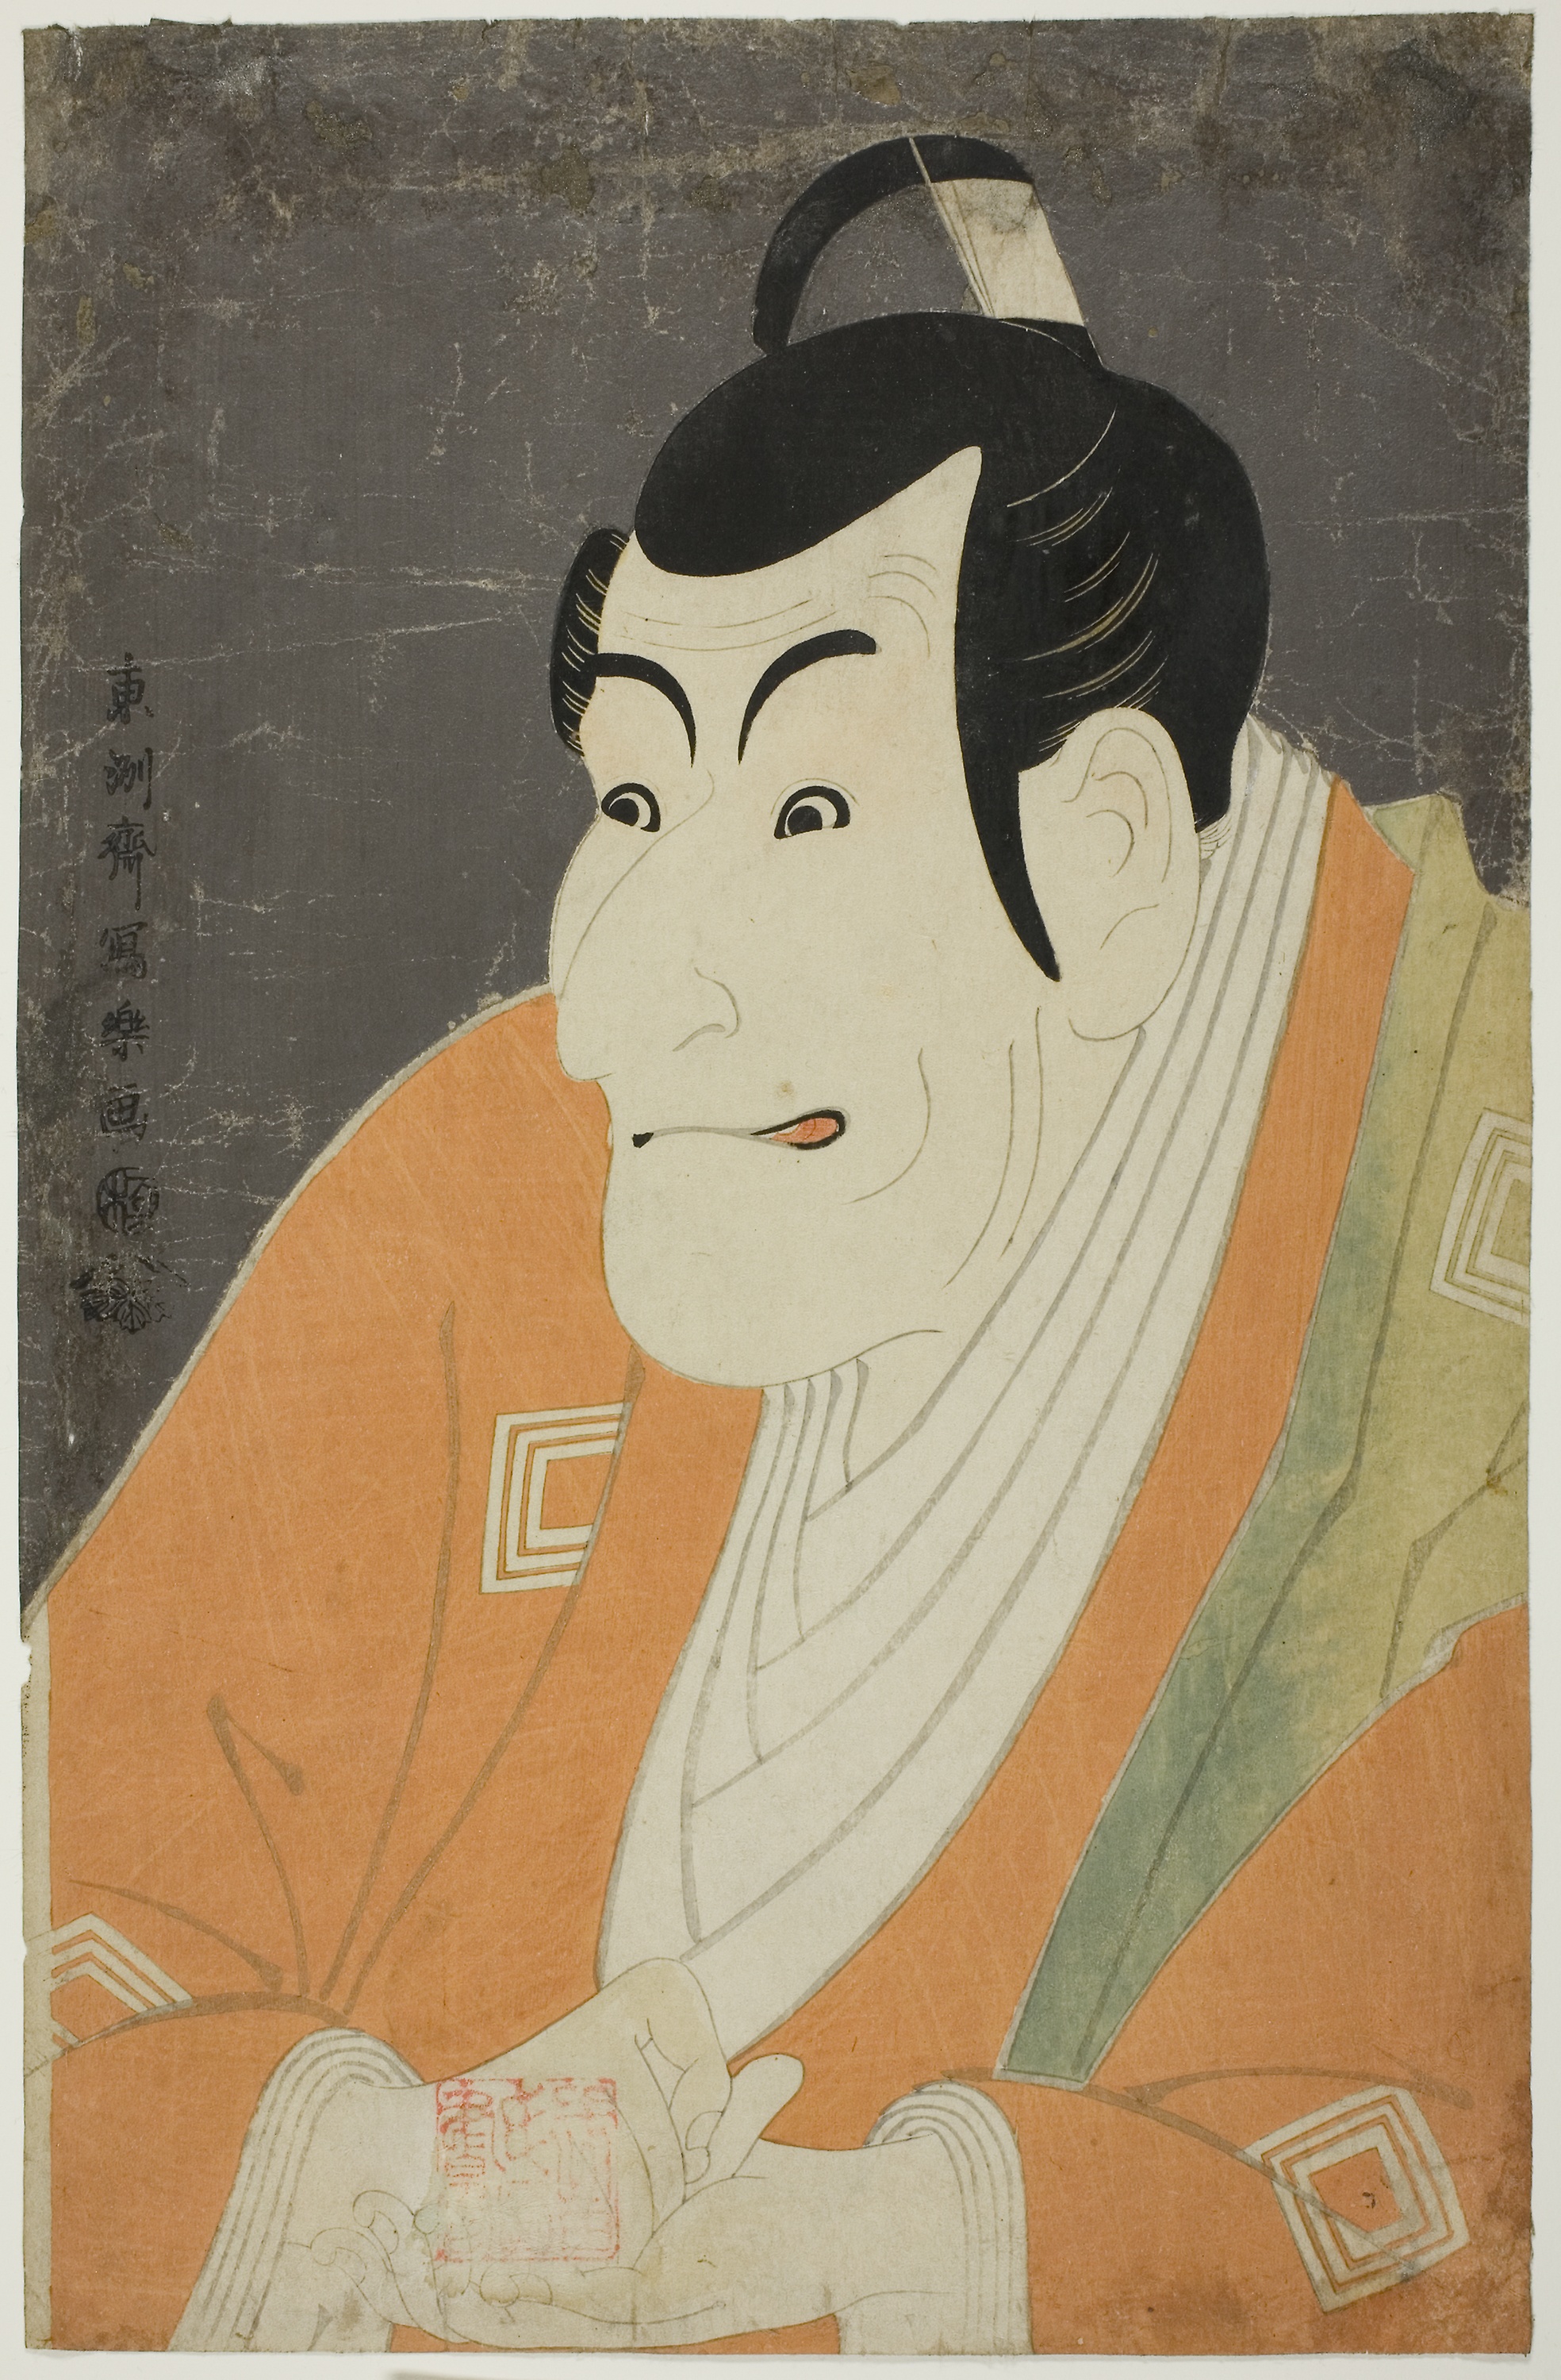
art, portrait, illustration, painting, design, drawing, modern art, paint, fictional character, visual arts, watercolor paint, artwork, girl, self portrait, pattern